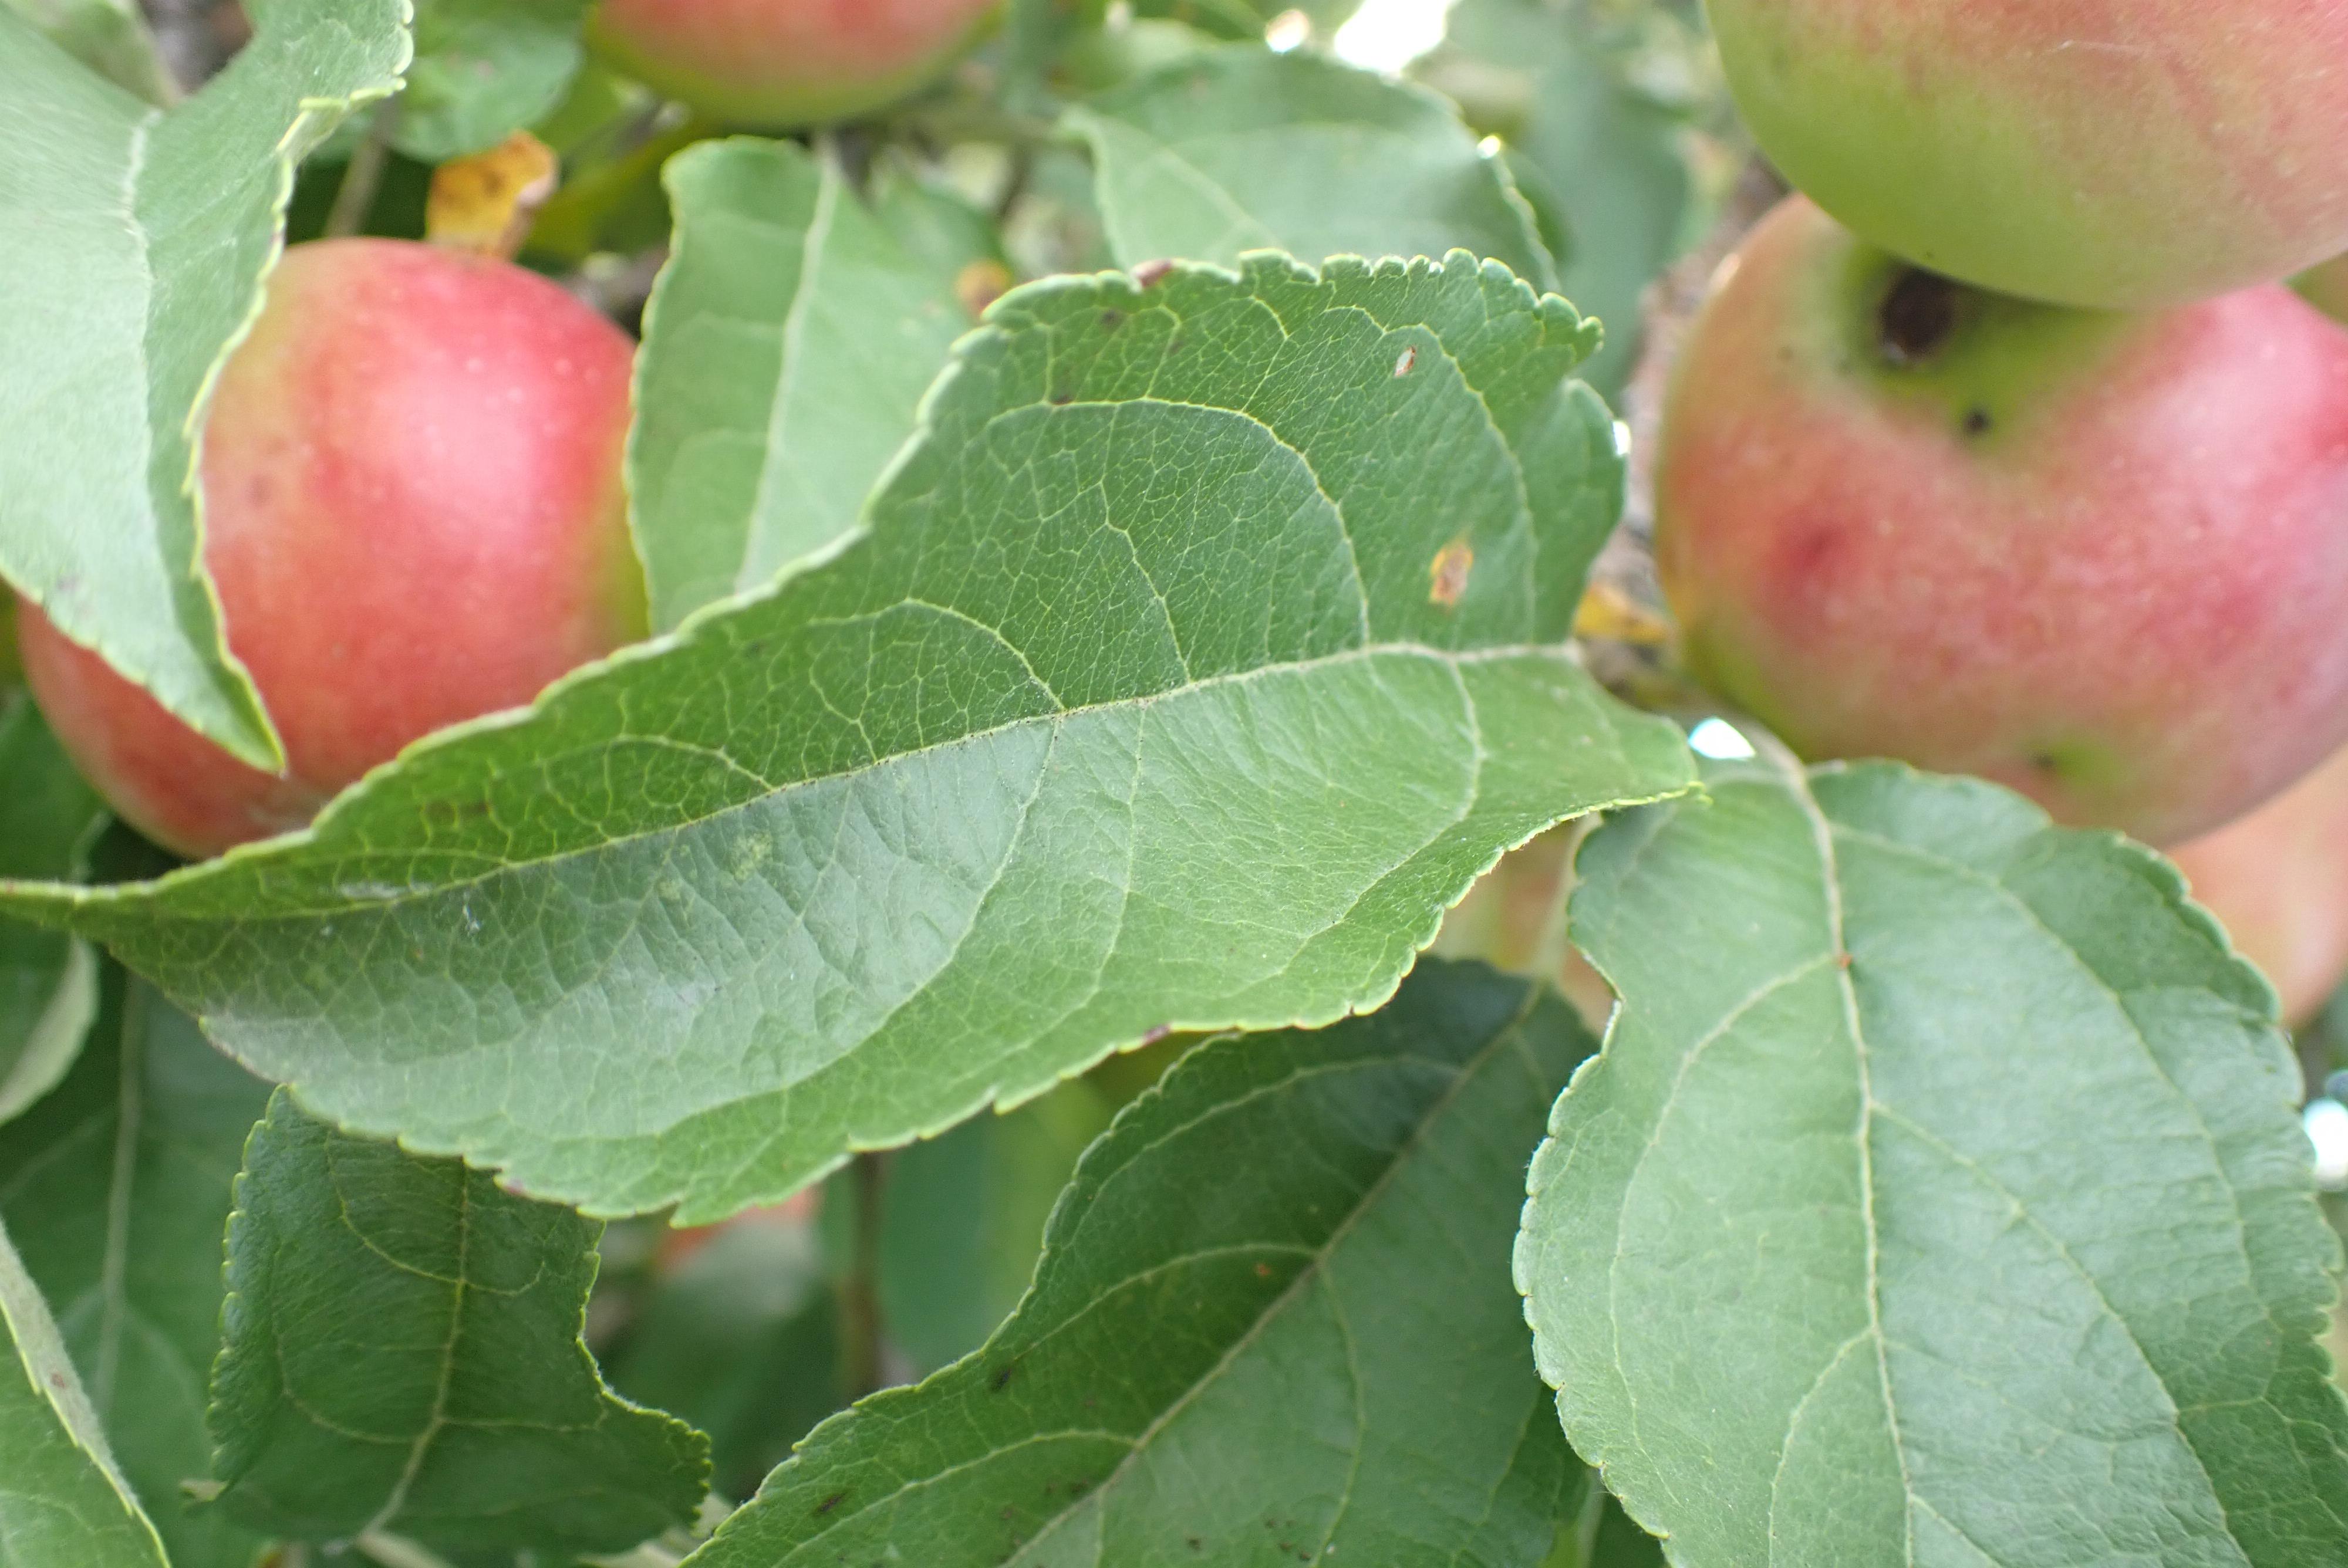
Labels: rust